Willis Lent

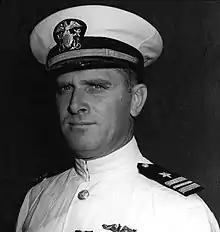

Willis Ashford Lent (January 5, 1904 – August 28, 1959), nicknamed "Pilly", was a rear admiral in the United States Navy. Serving as commanding officer of the submarine during the Second World War, Lent made the first torpedo attack against the Japanese of the war.